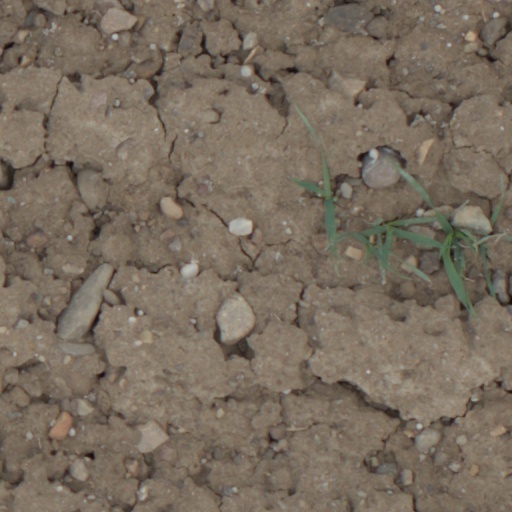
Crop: wheat